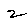
Label: 2